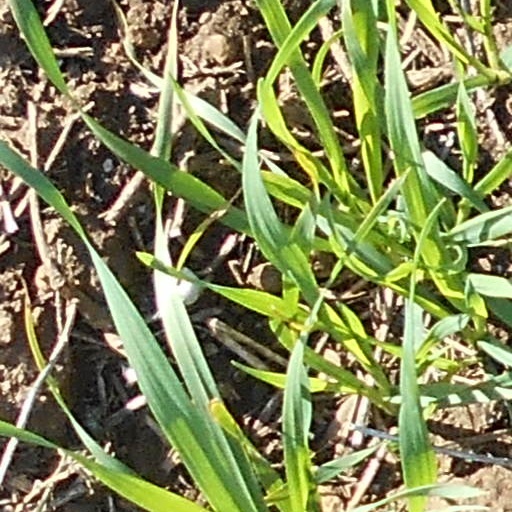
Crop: wheat